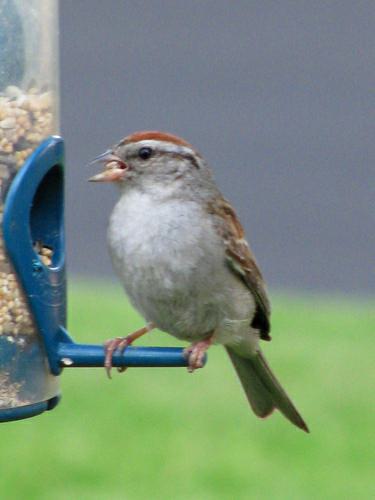
A photo of a chipping sparrow